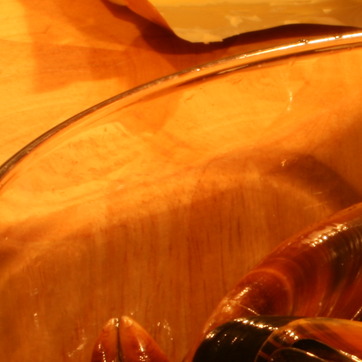
Material: glass